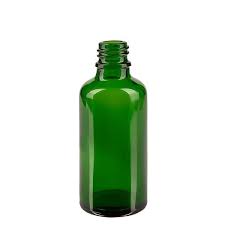
Waste category: glass